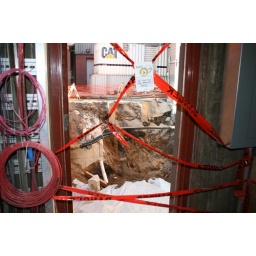
Hole in ground where RO water storage tanks will go